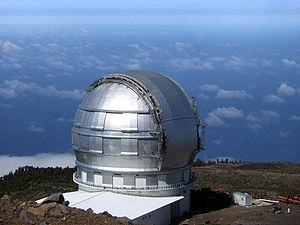
Le Gran Telescopio Canarias, appelé quelquefois GranTeCan, est un télescope de 10,4 mètres de diamètre situé à l'observatoire du Roque de los Muchachos, à 2 396 mètres d’altitude, sur l'île de La Palma. Il est à ce jour, le plus grand télescope optique du monde.